Popscene (club)

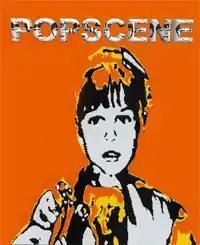
Promotional flyer

Popscene was a British indie dance club part of the 1990s Britpop movement.